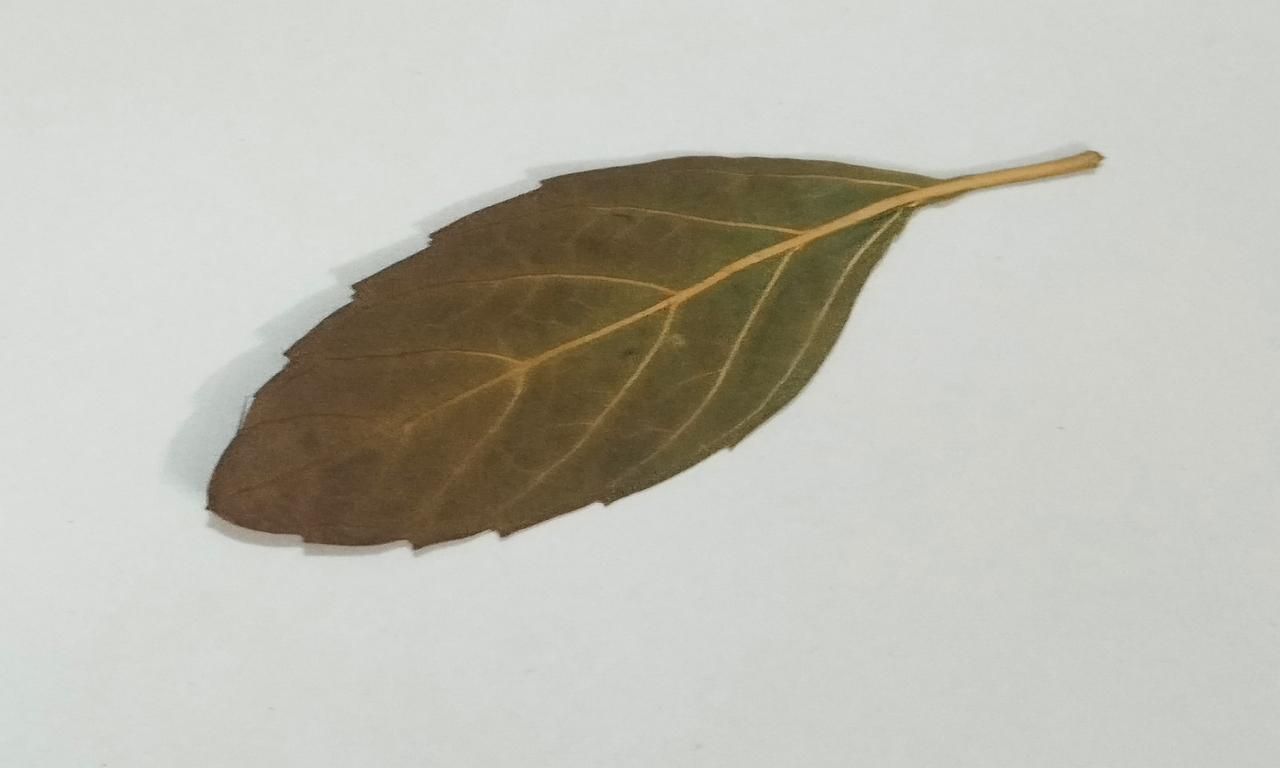
Label: Dried